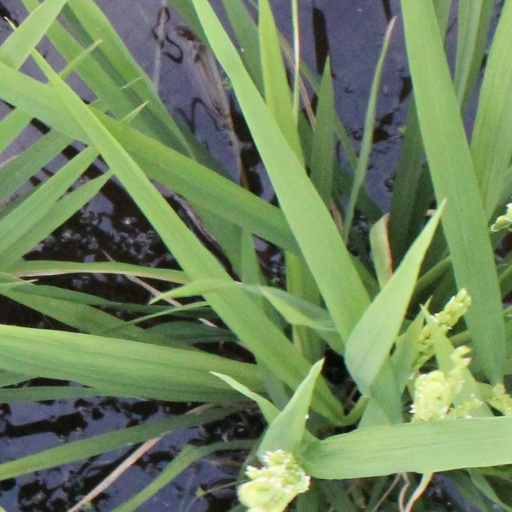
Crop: rice